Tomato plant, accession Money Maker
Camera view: tilt-top (135 deg); turntable rotation: 180 degrees
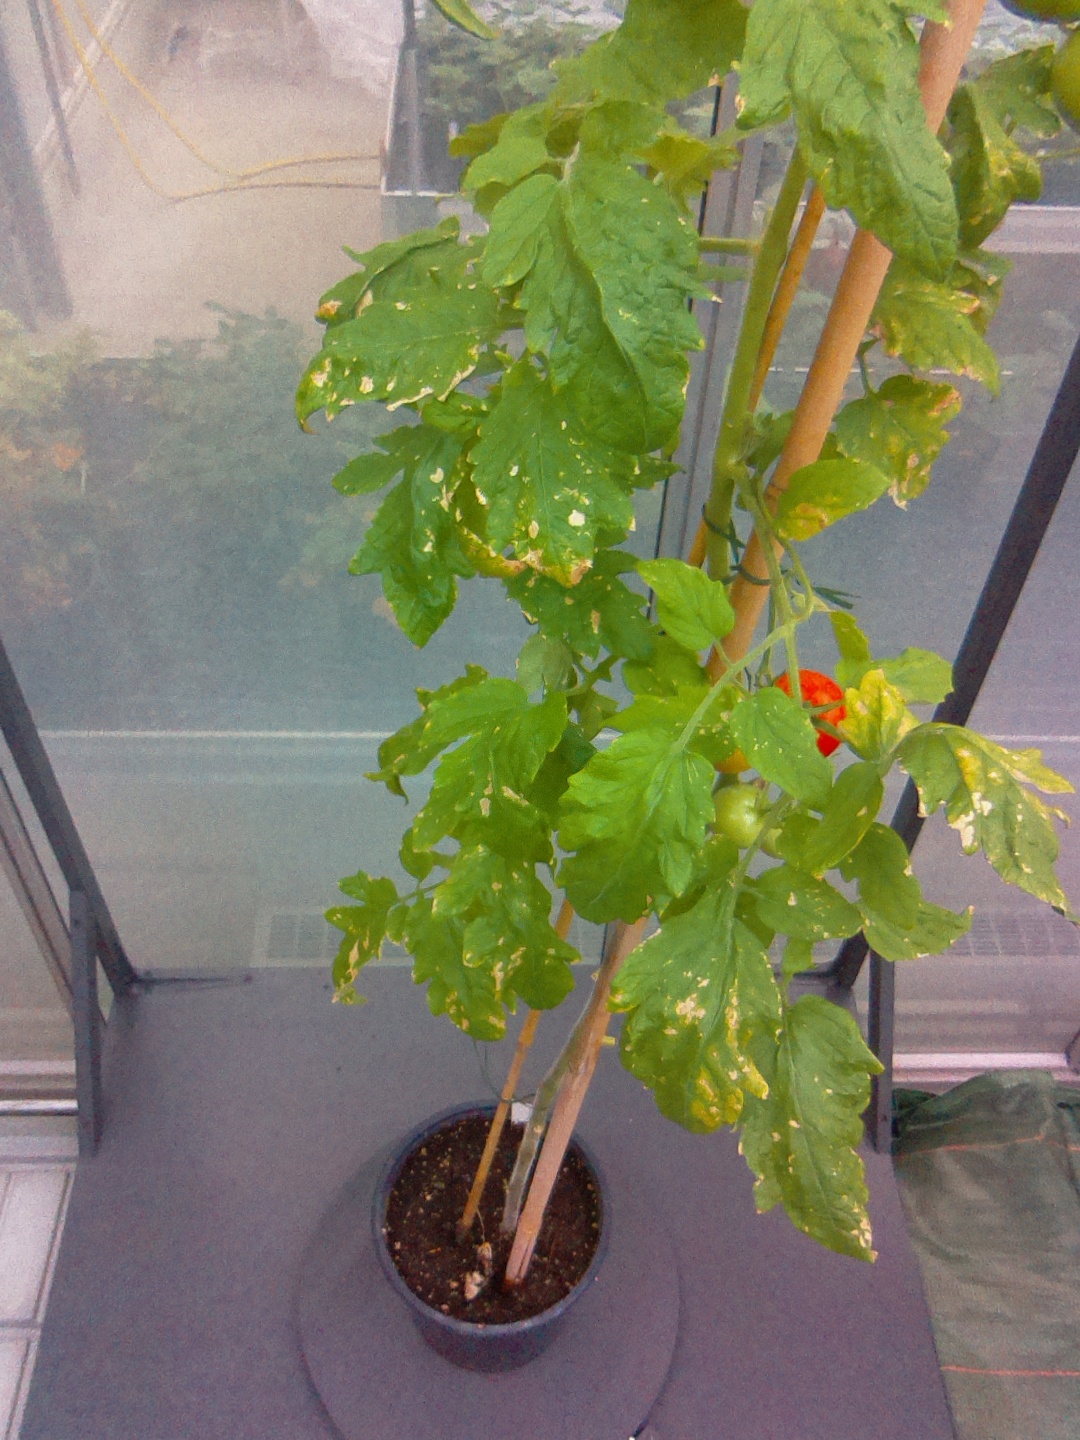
BBCH growth stage 84: 40%-50% of fruits show typical fully ripe color